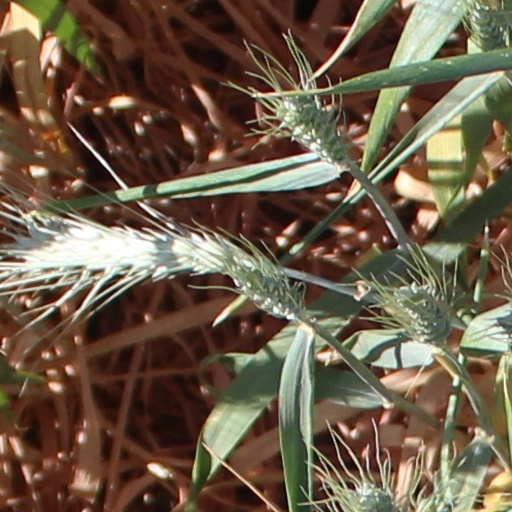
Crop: wheat